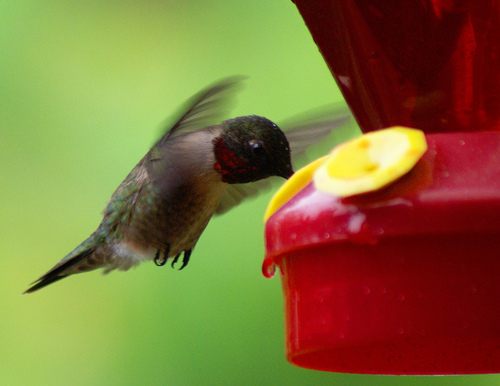
small grey bird with reflective green wings, green and red head, very short tarsusa small bird with with black crown and red and white cheek patch with grey breast and side and black foot
this tiny bird has very small feet, a long sharp beak, and a tiny wings.
a tiny bird with a multi-toned red and green face, small 2 clawed feet, and short tail.
this bird has a brown head a greyish white belly.
this bird is black with grey and has a long, pointy beak.
this bird is brown, white, and green in color, with a long skinny beak.
small gray and green bird with a red throat.
this bird has a red cheek patch with a brown nape and black crown.
this bird has a ruby red throat patch, green crown, and small feet.
Species: Ruby Throated Hummingbird